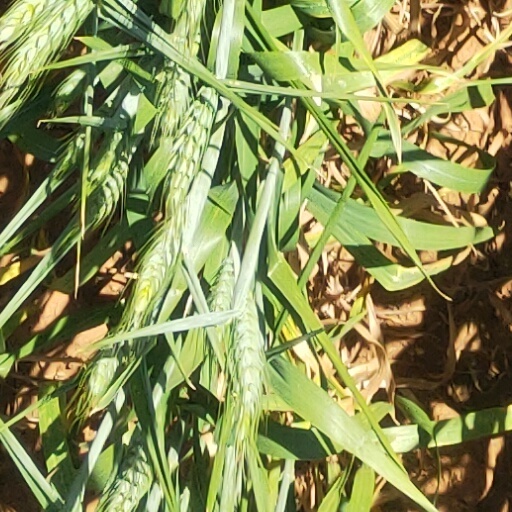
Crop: wheat